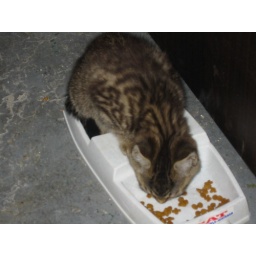
20051120 - Misfit misc - 100-0008 - Misfit sits in his water dish while eating from the food dish